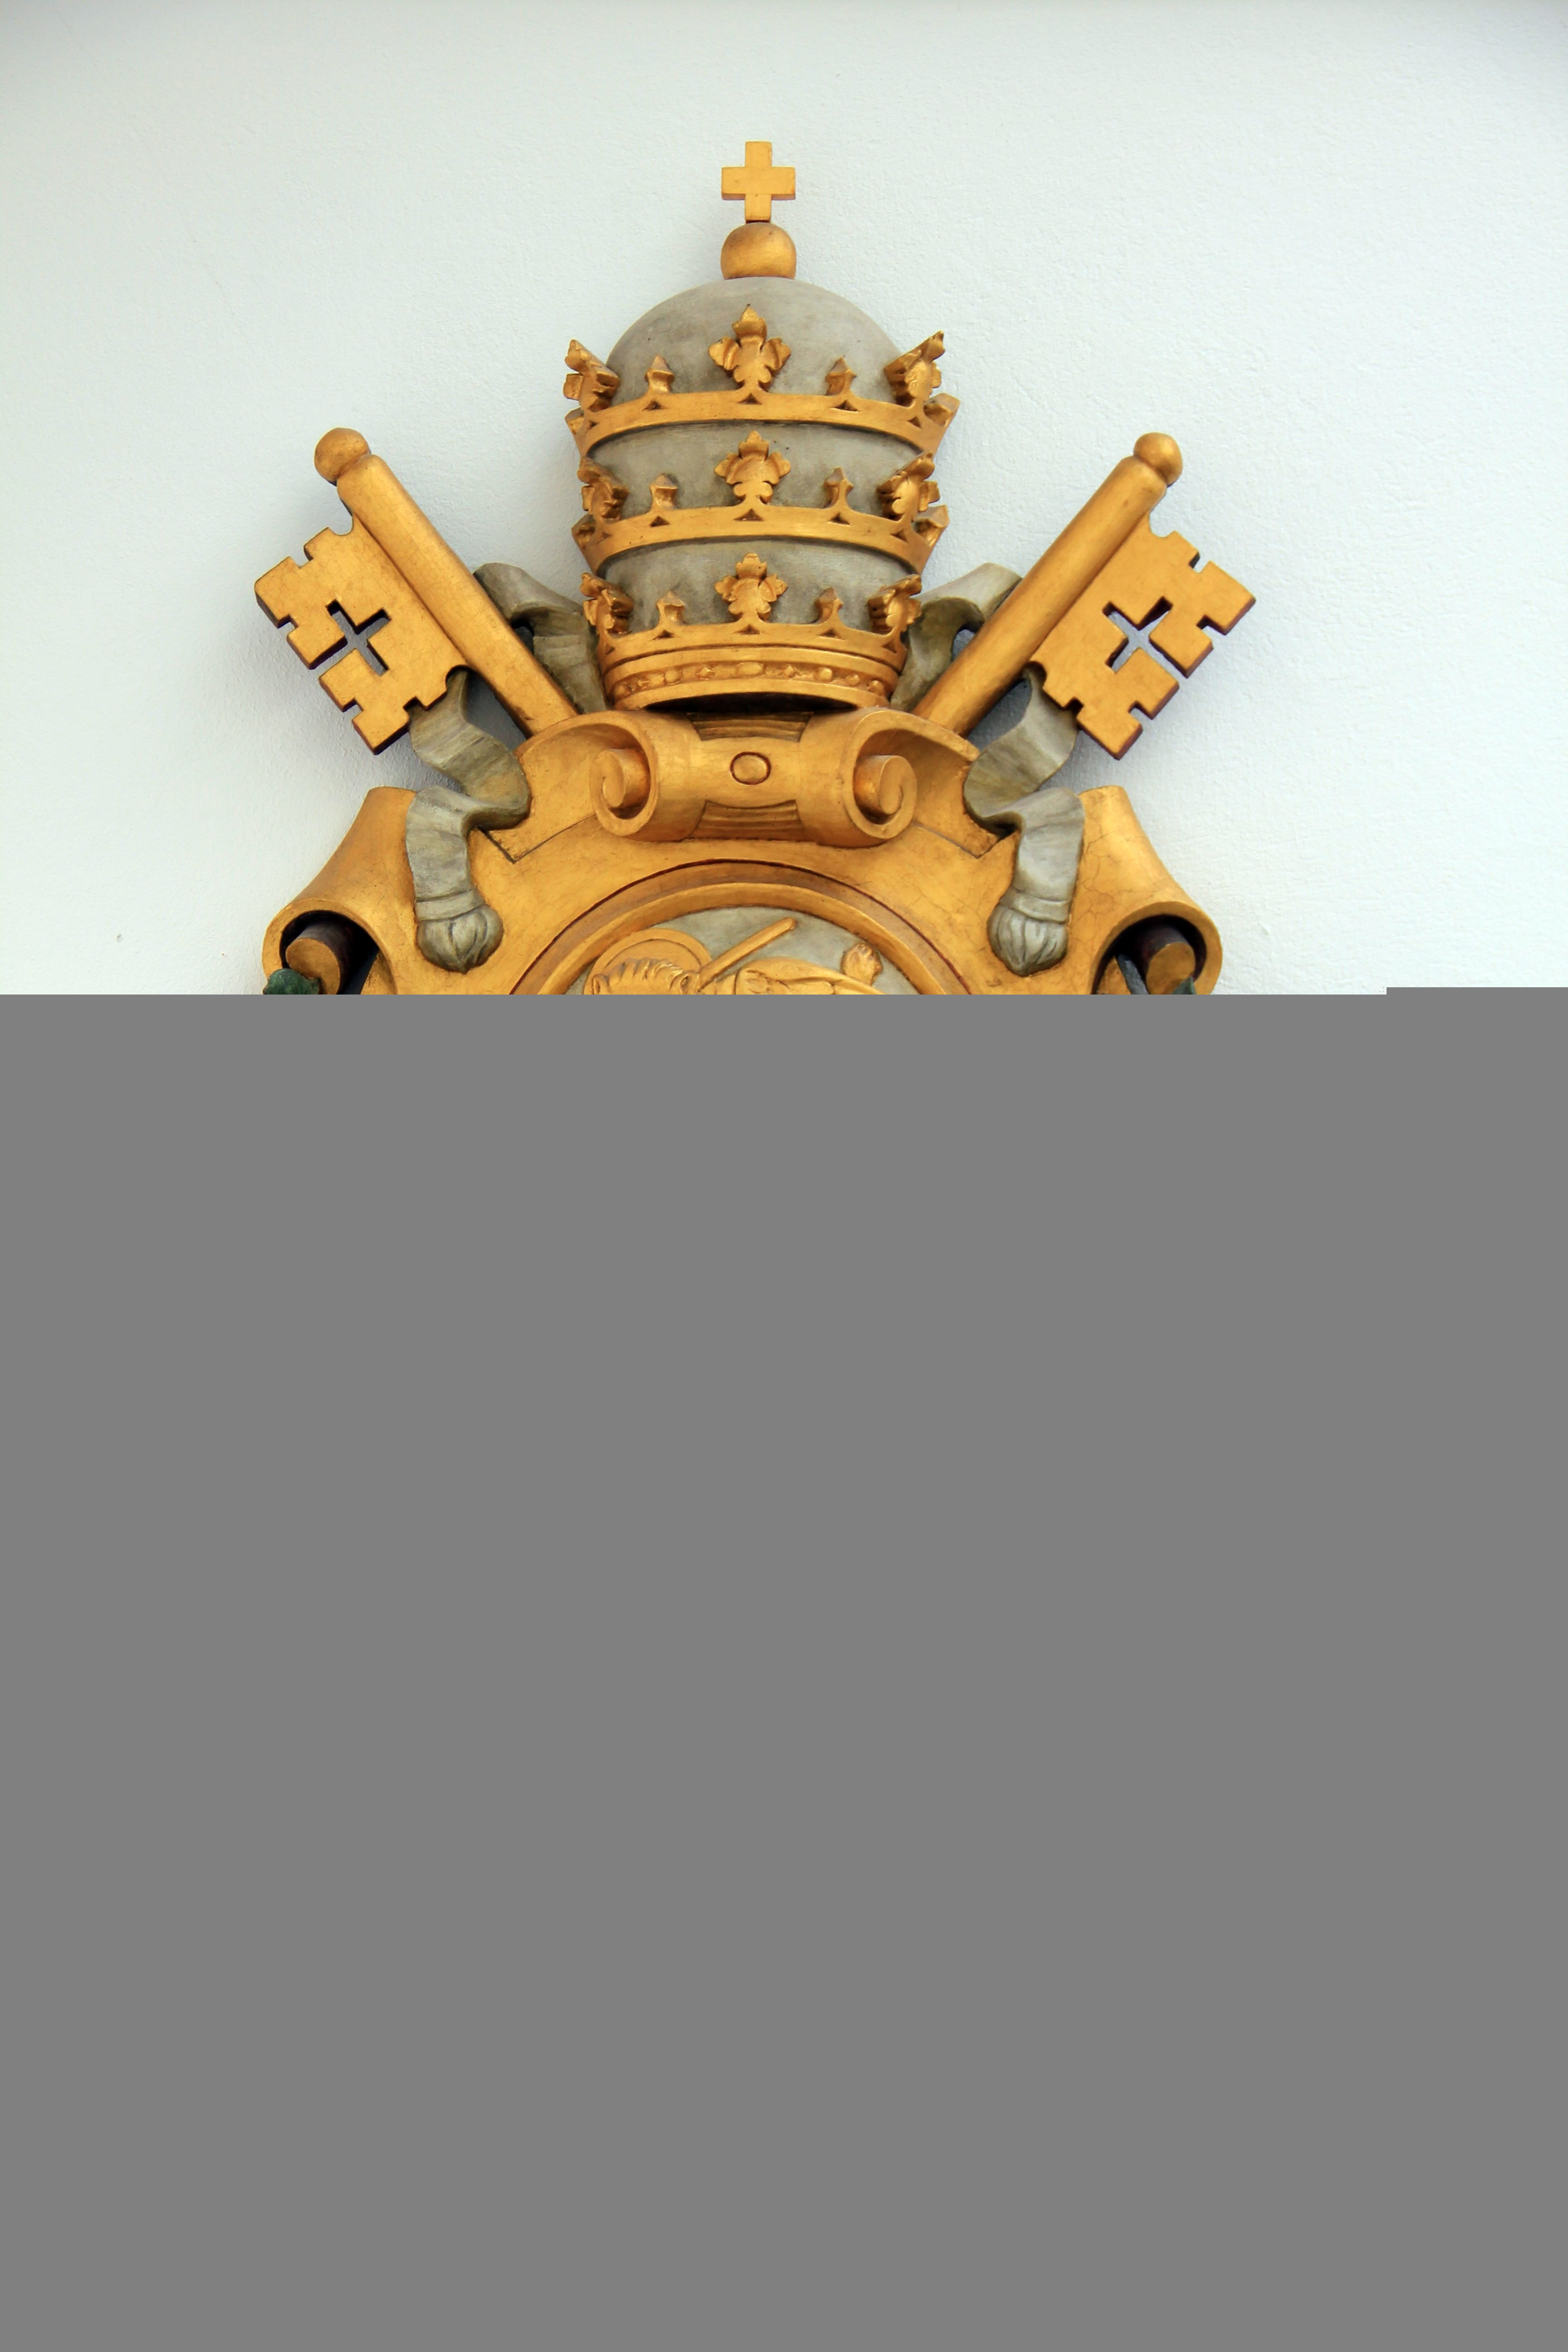
vehicle, key, blue, lion, crown, gold, illustration, source, anchor, coat of arms